Sortition Law

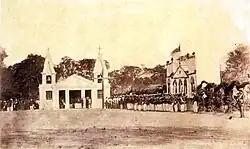
Brazilian soldiers in Rio Grande do Sul before being sent to the Paraguayan War in 1865

The Brazilian Army traces the beginnings of the current compulsory military service to laws created in the hereditary captaincies in the 16th century, but what existed in Colonial Brazil was a mixture of impressment and the feudal militia system. In the beginning, in addition to troops coming from Portugal, settlers were expected to organize their own defenses. In addition to the first-line paid troops, in which Brazilians and Portuguese served, there was a second line of , armed on their own and summoned in certain situations, and a third line of "ordenanças", with the rest of the inhabitants capable of wielding weapons. "Milícias" and "ordenanças" were replaced by the after Brazil's independence. Service in the National Guard was mandatory among citizens, that is, those who voted and had possessions, and it represented the upper class, unlike the army, where service was not mandatory.